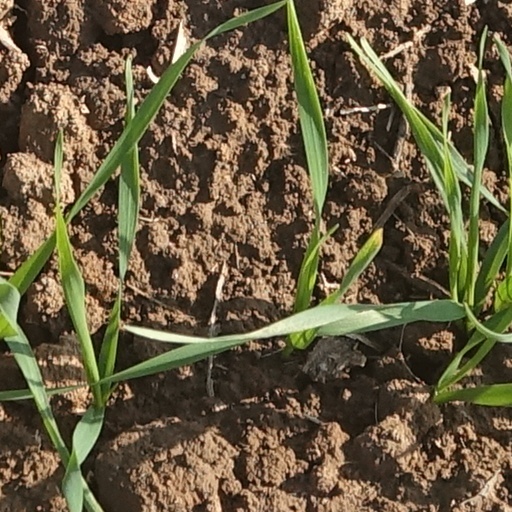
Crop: wheat